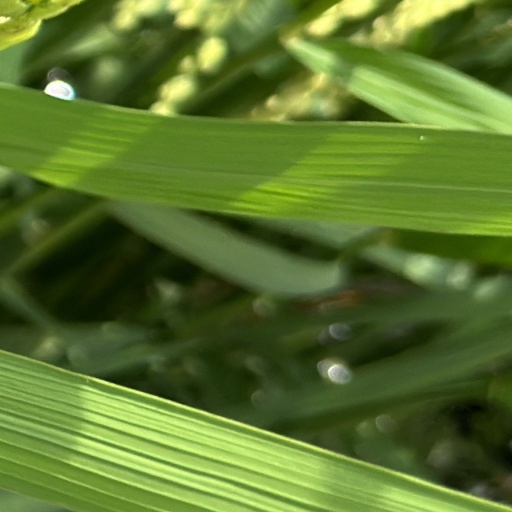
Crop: rice